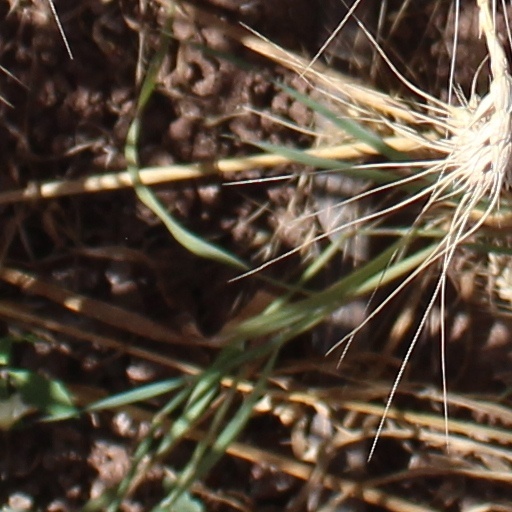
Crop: wheat